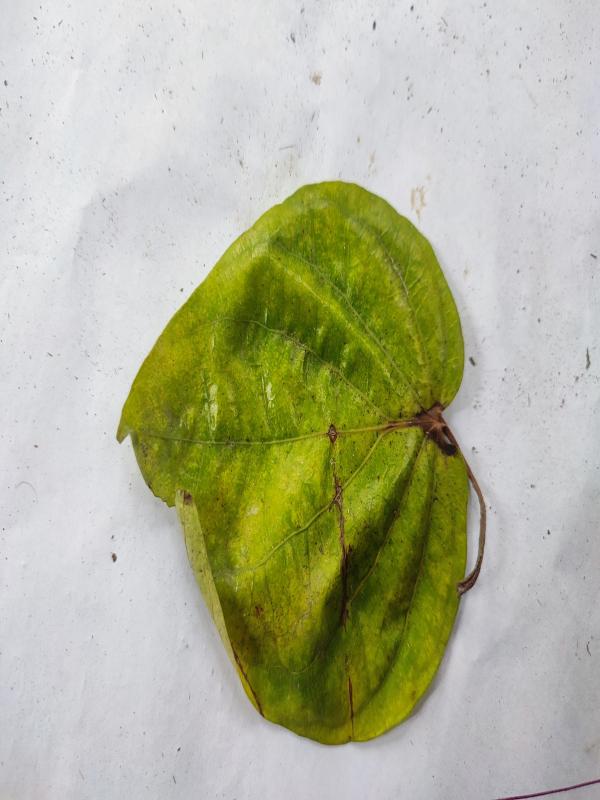
Label: Dried_Leaf